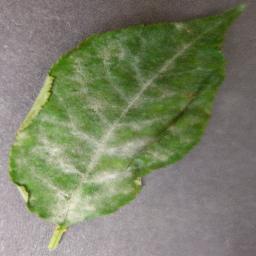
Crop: cherry
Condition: (including_sour)_powdery_mildew